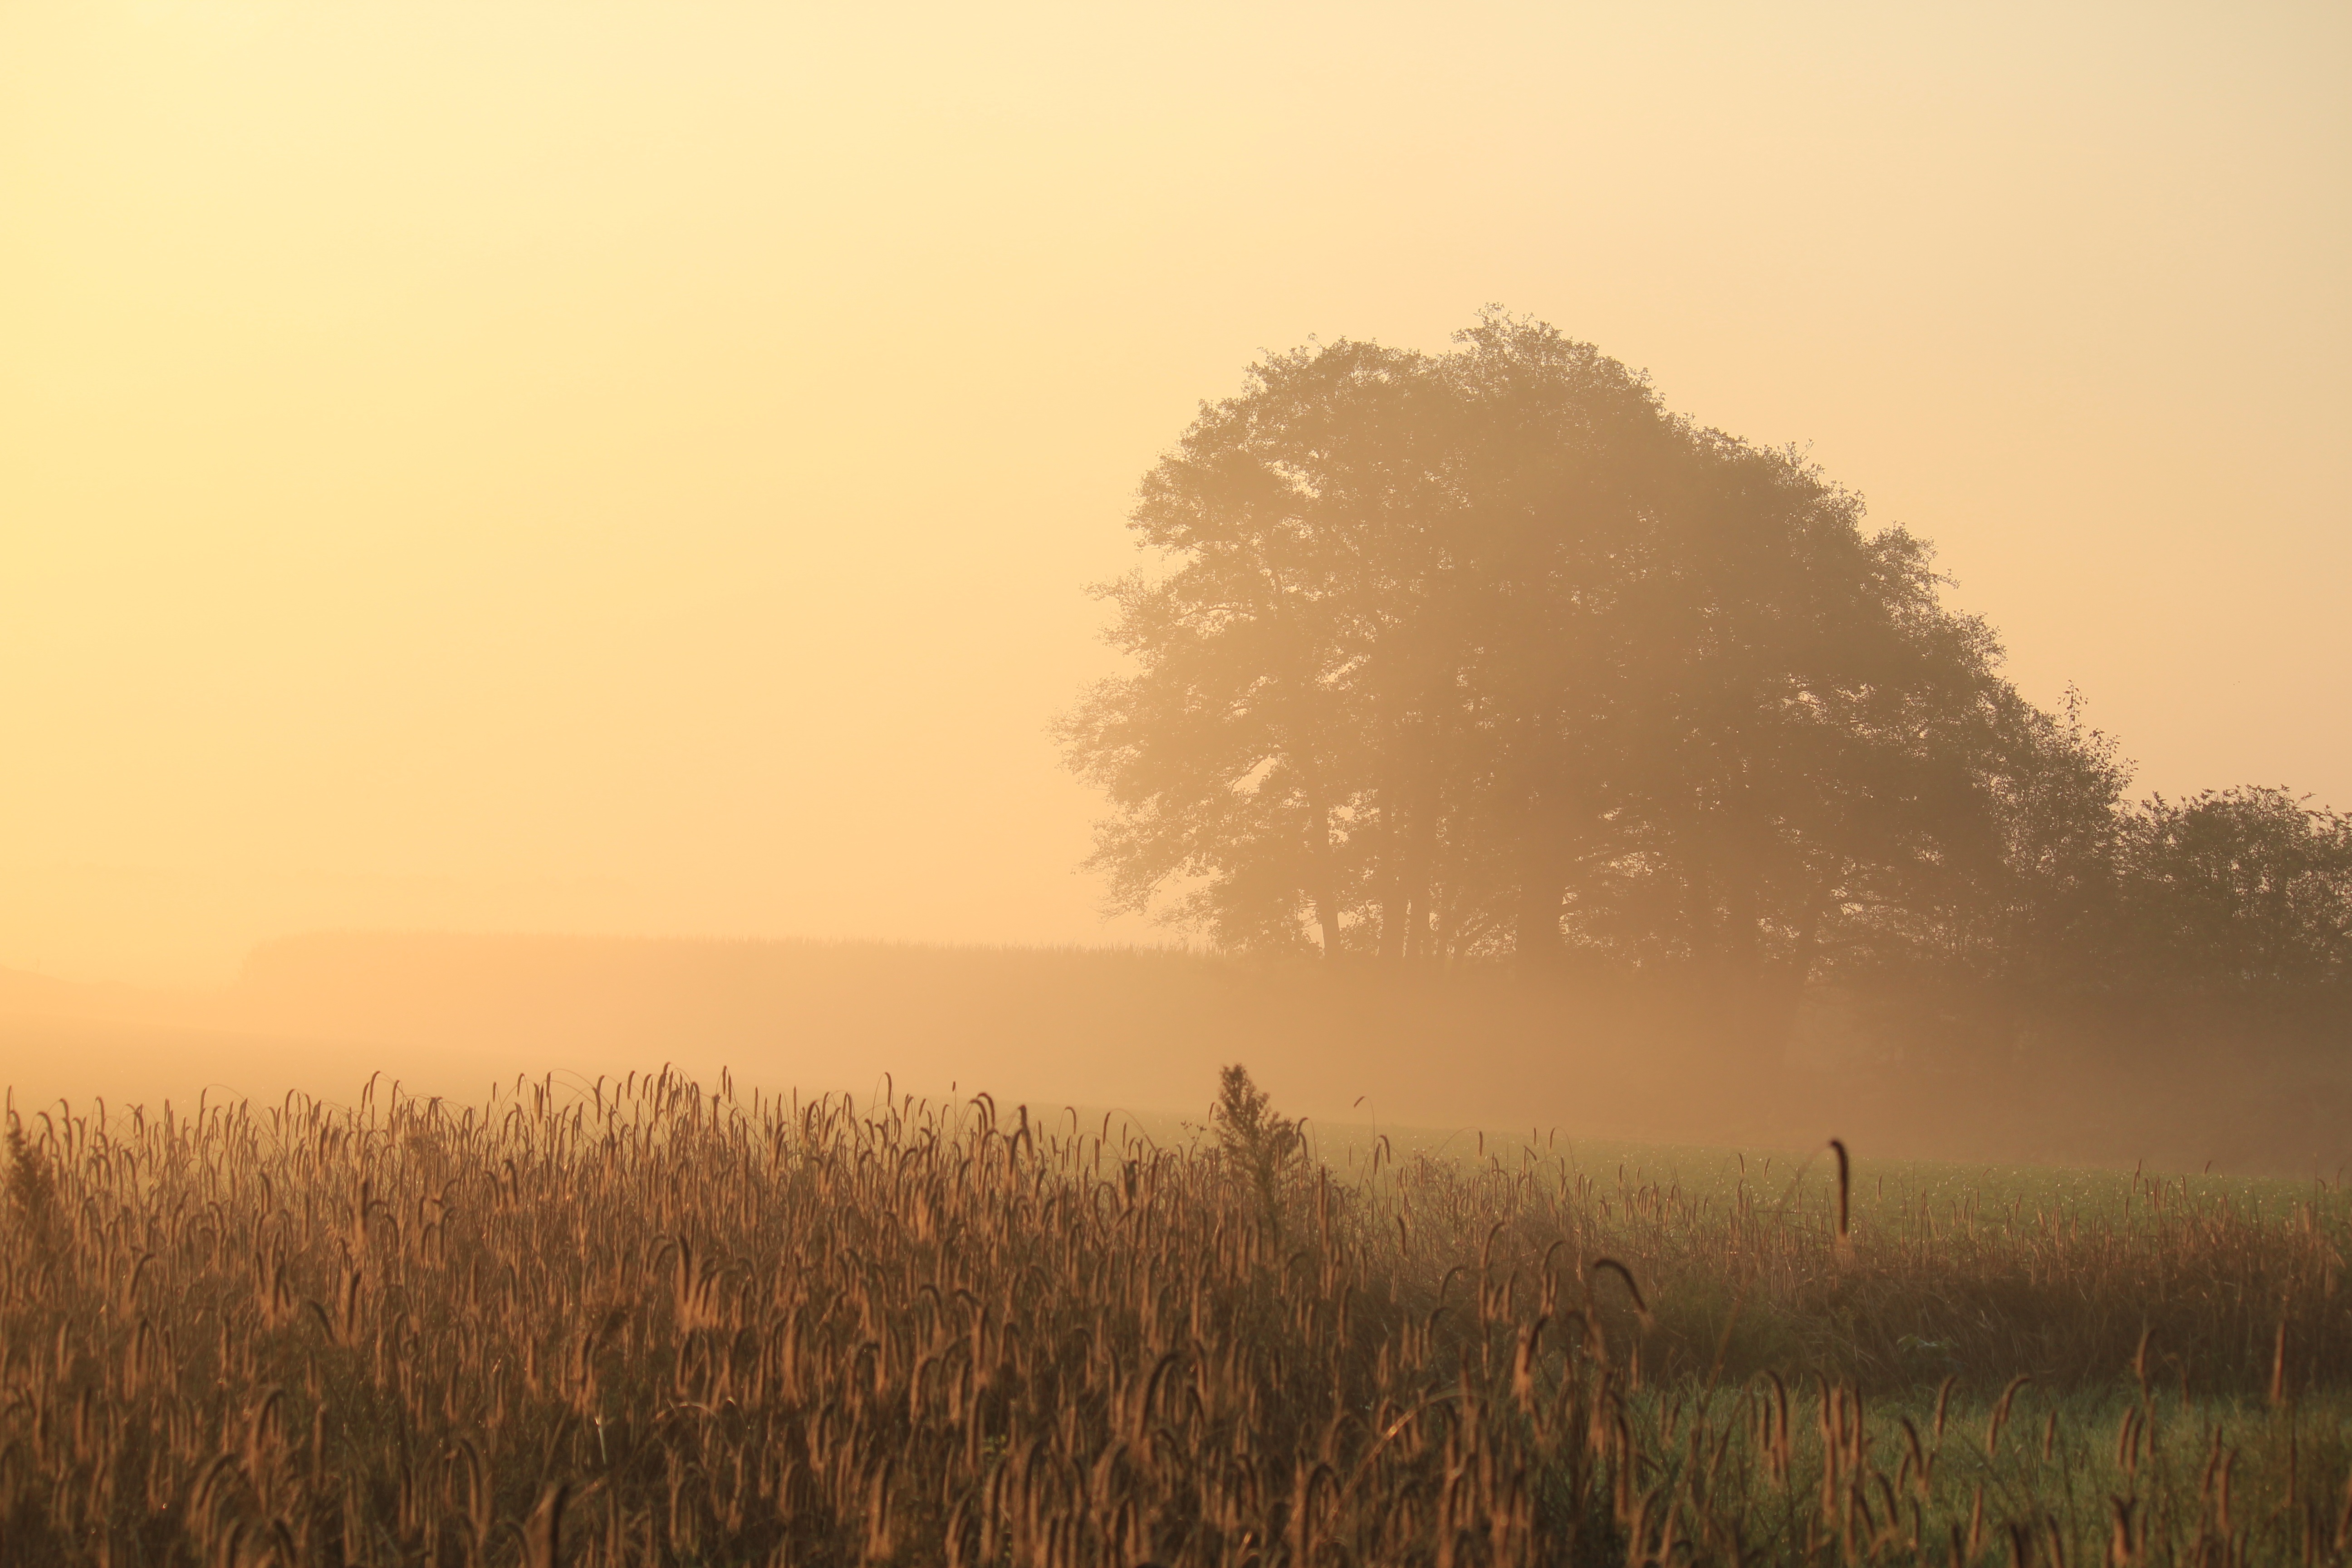
landscape, tree, nature, grass, horizon, dew, cloud, sky, fog, sunrise, sunset, mist, field, meadow, prairie, sunlight, morning, hill, hour, dawn, dusk, evening, red, weather, haze, yellow, agriculture, savanna, plain, grassland, soft, magic, habitat, morgentau, morning hour, rural area, natural environment, atmospheric phenomenon, grass family